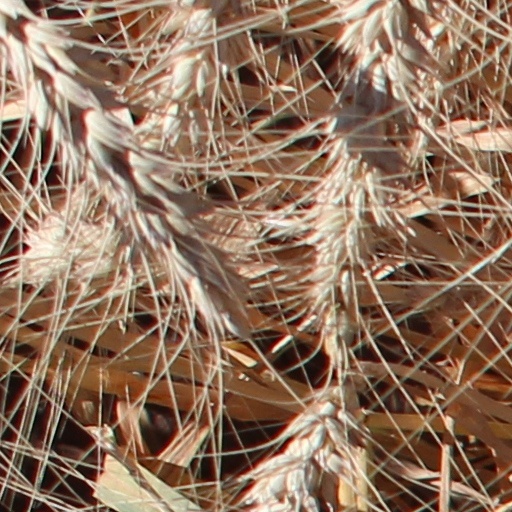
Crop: wheat